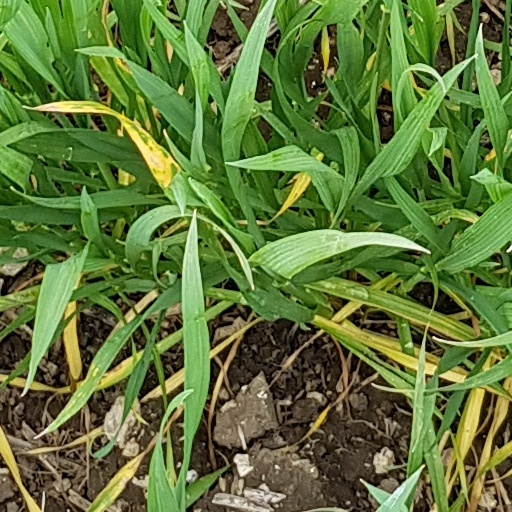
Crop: wheat